FITS Liberator

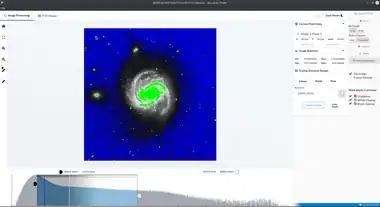
Screenshot FITS Liberator Version 4.0

For new users, a Full User Guide for the FITS Liberator 3, can be obtained from the European homepage of the NASA/ESA Hubble Space Telescope.